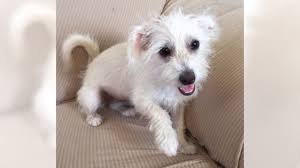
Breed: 209-n000040-West_Highland_white_terrier